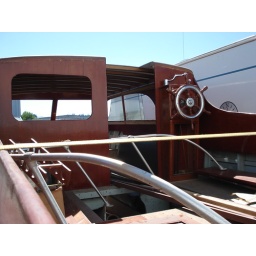
Old wooden boat by the motorcycle warehouse